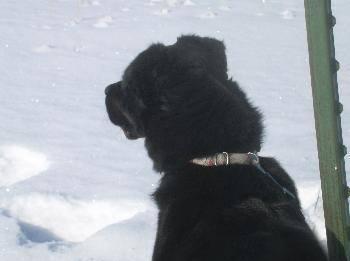
dog